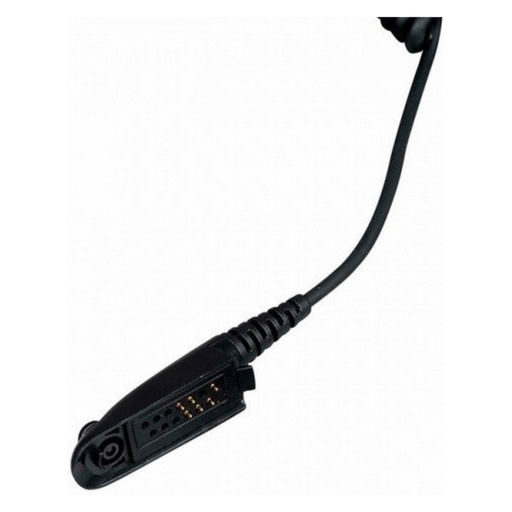
Câble adaptateur Stilo STIYD0206
Équipez votre véhicule avec les dernières nouveautés du secteur ! Achetez Câble adaptateur Stilo STIYD0206 et aucun détail ne vous échappera! Compatible: Stilo CG0007 Motorola GP320 Motorola GP340 Motorola GP360 Motorola GP380 General Product Safety Regulations information: Stilo International NV Industrieweg 3, Heist-op-den-Berg, Belgium, 2220 2220 - Heist-op-den-Berg +3215222222 info@stilo.be https://www.stilo.be
Brand: Stilo
Category: Electronics > Communications > Communication Radio Accessories